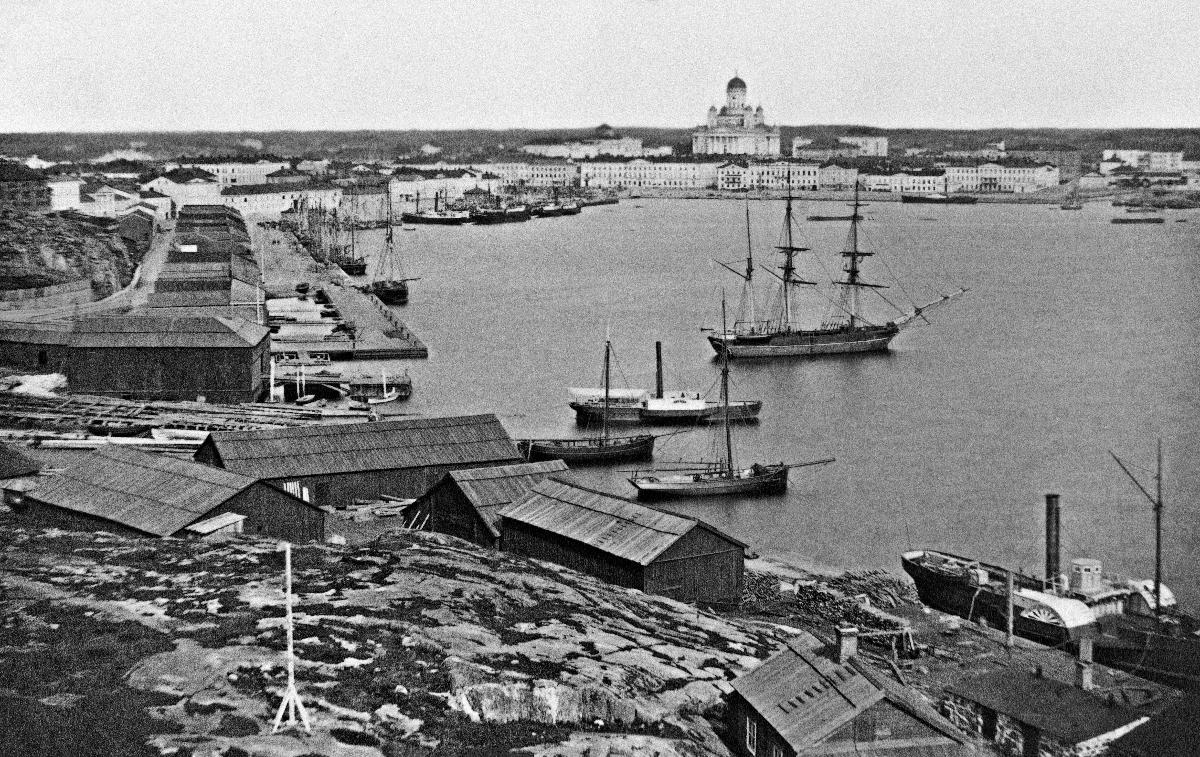
Näkymä Kalliolinnasta (Kalliolinnantie 12) Eteläsatamaan
sisällön kuvaus: Näkymä Kalliolinnasta (Kalliolinnantie 12 ) Eteläsatamaan. Vasemmalla Makasiiniranta mustavalkoinen
Kuvaaja: Hoffers, Eugen, valokuvaaja
Ajankohta: kuvausaika 1860-1869
Paikka: Suomi, Uusimaa, Helsinki, Kaartinkaupunki Helsinki, Eteläsatama Makasiinilaituri
Aiheet: satamat, laivat purjelaivat, laivat höyrylaivat, laiturit, varastot